Chulalongkorn University

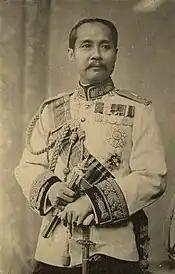
The university was named after King Chulalongkorn

King Chulalongkorn's reforms, aimed at transforming Thailand into a modern state, demanded trained officials specialized in various fields. In 1899, the King founded the "Civil Service Training School" near the north gate of the Grand Palace. Those who graduated from the school would become royal pages. As royal pages, they learned how to manage organizations by working closely with the king, which was a traditional way to enter the Siamese bureaucracy. After serving as royal pages, they would then serve in the Ministry of Interior or other government ministries.